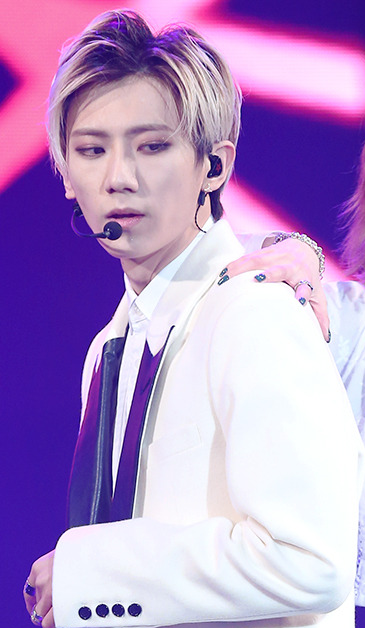
ชัง ฮย็อน-ซึง

| name = จาง ฮย็อน-ซึง
| image = Jang Hyun-seung at V-Pop Festival Concert on January 2014 01 (cropped).jpg
| caption = ฮย็อนซึง ในปี ค.ศ. 2014
| native_name = 장현승
| birth_place = Suncheon, จังหวัดช็อลลาใต้, ประเทศเกาหลีใต้
| occupation = นักร้อง
| module = Infobox musical artist|embed=yes
| years_active = 2009–ปัจจุบัน
| alias = So-1
| module2 = Infobox Korean name |child=yes
|rr = Jang Hyeon-seung
|mr = Chang Hyŏnsŭng
"จาง ฮย็อน-ซึง" (; เกิด 3 กันยายน พ.ศ. 2532) หรือเรียกว่า ฮยอนซึง เป็นนักร้องชาวเกาหลีใต้ เขาเป็นที่รู้จักในฐานะอดีตสมาชิกบอยแบนด์วงไฮไลต์ (วงดนตรีเกาหลีใต้)|บีสต์ภายใต้สังกัดคิวบ์เอนเตอร์เทนเมนต์ กับวงบีสต์เขาได้ปล่อยซิงเกิลและอัลบั้มทั้งในเกาหลีและญี่ปุ่น บีสต์ได้รับรางวัล Artist of the Year (Daesang) จาก Melon Music Awards ในปี ค.ศ. 2011
ฮยอนซึงยังเป็นนักร้องดูโอวง ทรับเบิลเมกเกอร์|Trouble Maker กับอดีตเพื่อนร่วมค่ายคิวบ์อย่างฮยอนอา ในเดือนธันวาคมปี 2554 ทั้งคู่ได้เปิดตัวการแสดงครั้งแรกของพวกเขาด้วยซิงเกิลนำ "Trouble Maker" Trouble Maker wins Triple Crown #1 + Performances from December 29th’s ‘M! Countdown’. In 2016, he left Beast.
== ประวัติ ==
โซวัน เกิดเมื่อวันที่ 3 กันยายน 2532 มีชื่อจริงว่า ชัง ฮย็อนซึง(; ) ได้เข้าร่วมเป็นสมาชิกของวง บีสท์ (วงดนตรีเกาหลี)|BEAST เปิดตัวเมื่อวันที่ 14 ตุลาคม พ.ศ. 2552 เมื่อปี พ.ศ. 2559 เขาได้ถอนตัวออกจากวง BEAST เมื่อเป็นสมาชิกกับเพื่อนร่วมวงมากกว่า 7 ปี เมื่อ พ.ศ. 2561 โซวันหมดสัญญากับค่าย Cube Entertainment และลาออกจากสังกัดหลังใช้ชีวิตร้องเดี่ยวมานานถึง 10 ปี
==ผลงานเพลง==
===EPs===
=== Features & OST===
==ผลงาน==
===วารตี้โชว์===
==รางวัล==
===รางวัลที่ได้และเสนอชื่อ===
| class="wikitable" style="text-align: center; width: 800px;"
|-
! Year !! Award !! Category !! Nominated work !! Result
|-
| rowspan=6|2012
| Mnet 20's Choice Awards
| Hot Performance Star with Kim Hyun-a|Hyuna
| rowspan=9|"Trouble Maker (EP)|Trouble Maker"
|
|-
| 14th Mnet Asian Music Awards
| Best Collaboration Performance with Kim Hyun-a|Hyuna
|
|-
|rowspan=4| 4th Melon Music Awards
| Song of the Year
|
|-
| Best Global Artist
|
|-
| Best Music Video
|
|-
| Hot Trend Song
|
|-
|rowspan=3|2013
|rowspan=3| Golden Disk Awards
| Digital Music Award
|
|-
| MSN International Award
|
|-
| Best Dance Performance
|
|
== รางวัลเพลง ==
===M! Countdown===
===Music on Top===
===Inkigayo===
== อ้างอิง ==
== แหล่งข้อมูลอื่น ==
หมวดหมู่:นักร้องชายชาวเกาหลีใต้
หมวดหมู่:นักดนตรีเกาหลีใต้
หมวดหมู่:ไอดอลชายชาวเกาหลีใต้
หมวดหมู่:บุคคลจากจังหวัดช็อลลาใต้
หมวดหมู่:ศิลปินสังกัดคิวบ์เอนเตอร์เทนเมนต์
หมวดหมู่:สมาชิกของไฮไลต์